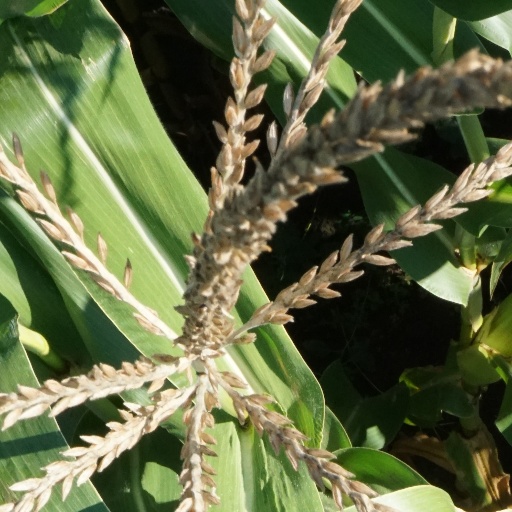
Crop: maize; corn